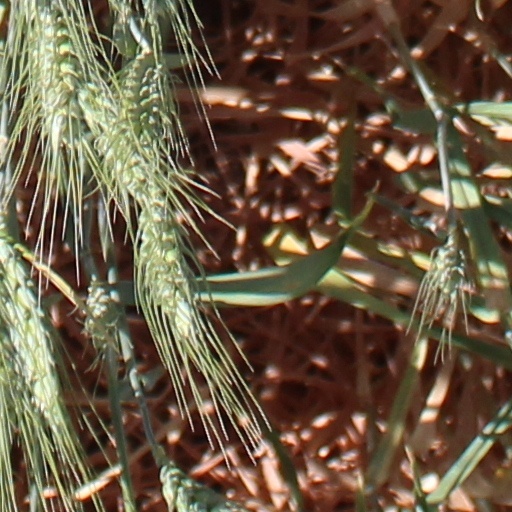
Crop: wheat